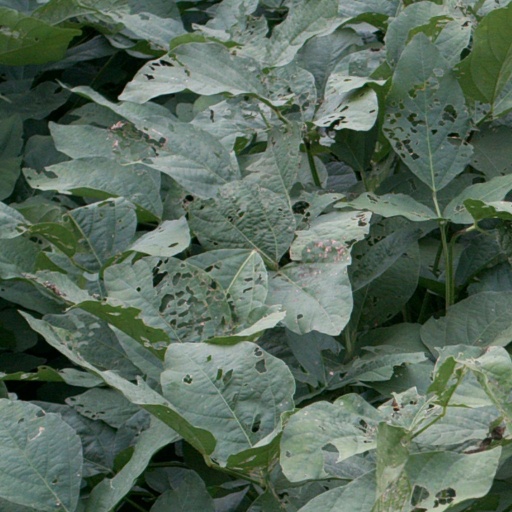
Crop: soybean